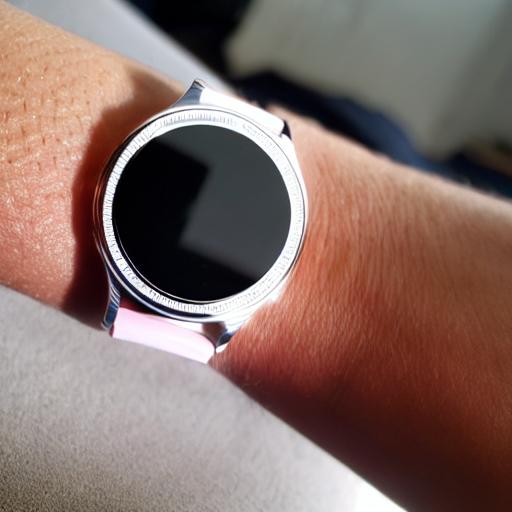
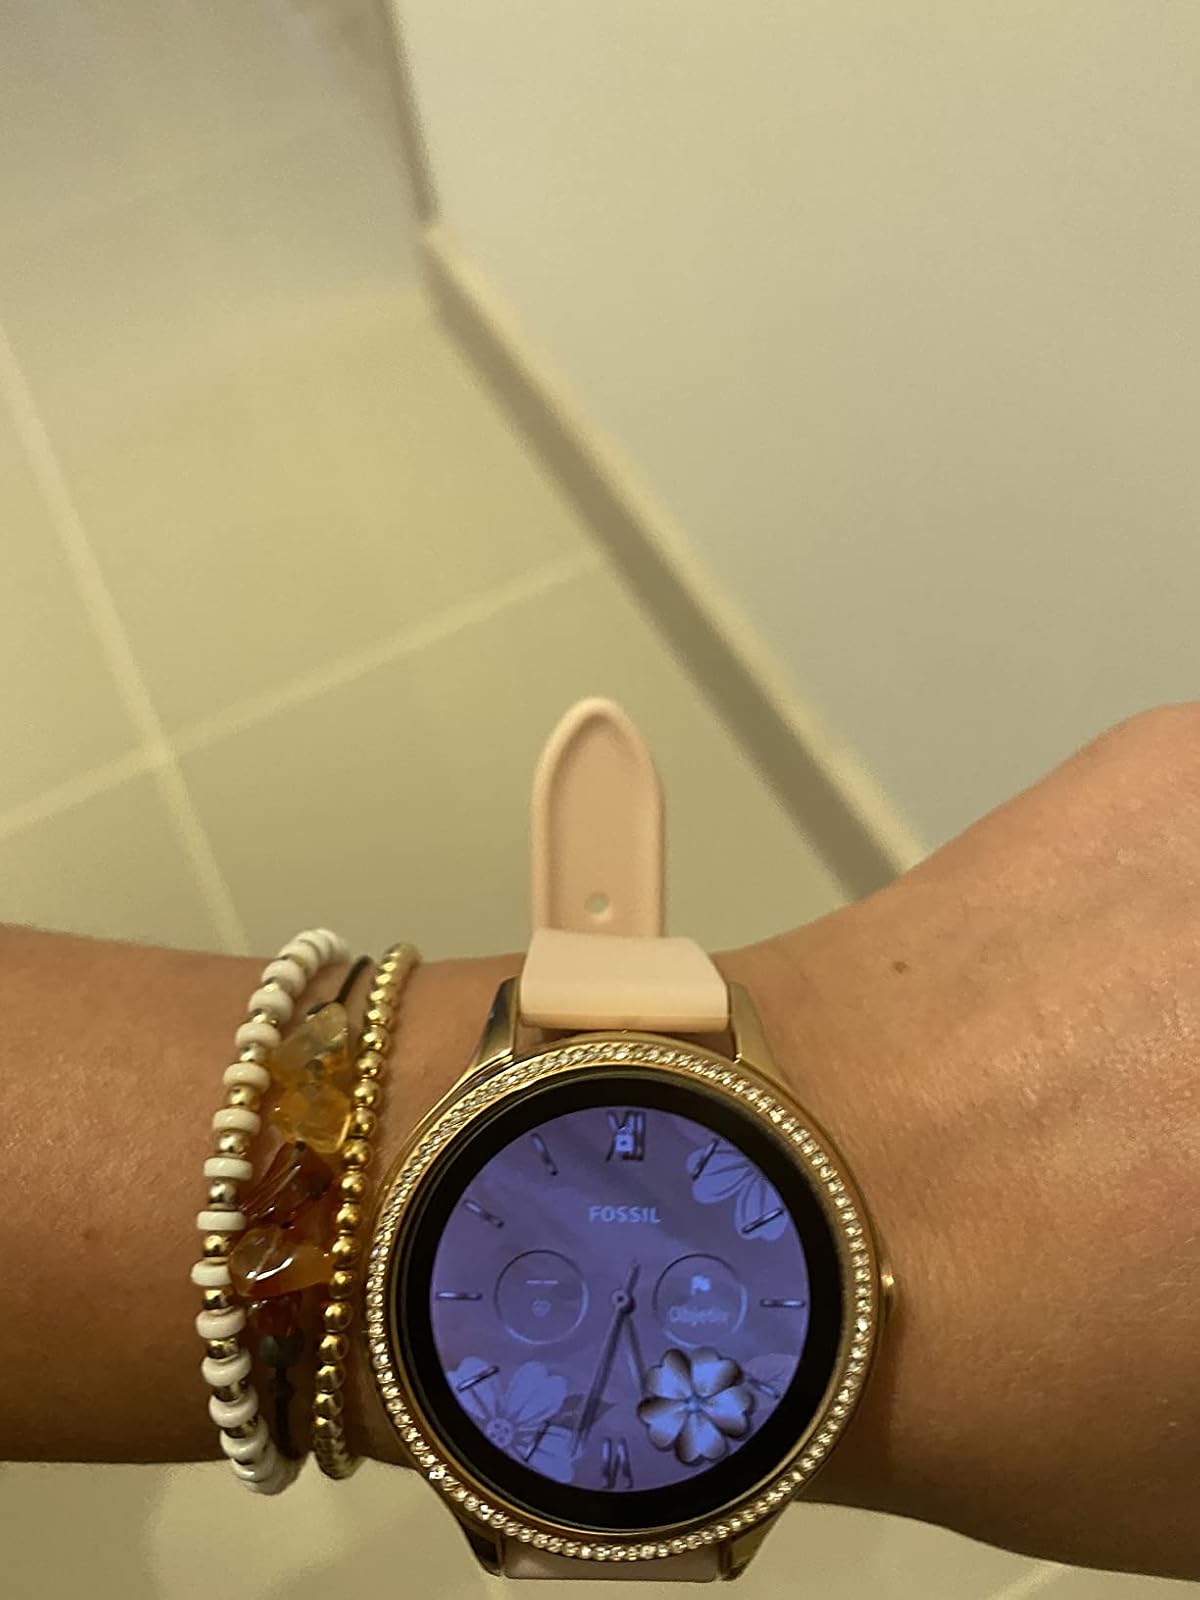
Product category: smartwatch
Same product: no